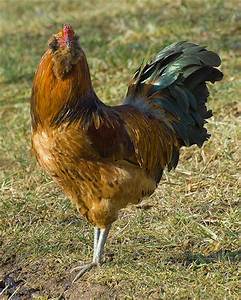
Label: chicken